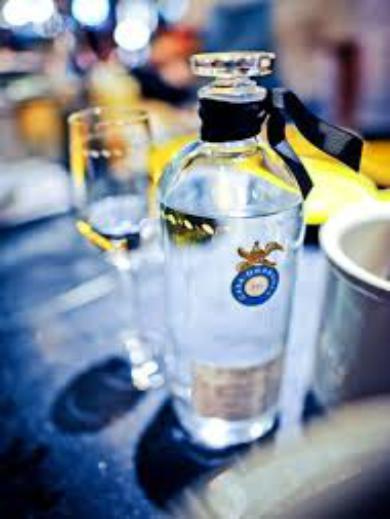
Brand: Casa Dragones
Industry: Food